Michaela Dubcová

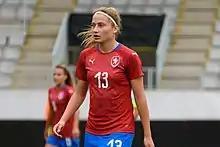
Dubcová playing for the Czech Republic in 2018

Michaela Dubcová (born 17 January 1999) is a Czech football coach and former professional footballer who played as a midfielder for Serie A club AC Milan and the Czech Republic women's national team. She's the twin sister of Kamila Dubcová who is also professional footballer.